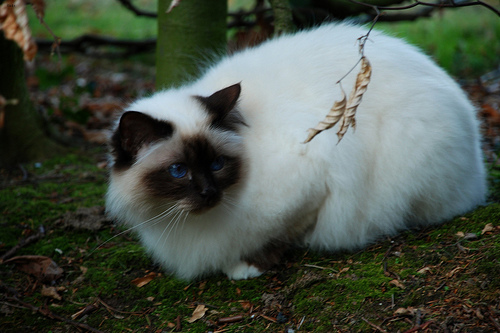
Animal: cat
Breed: birman